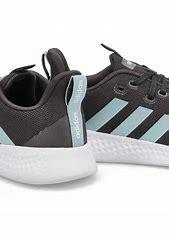
Brand: Adidas
Model: Puremotion